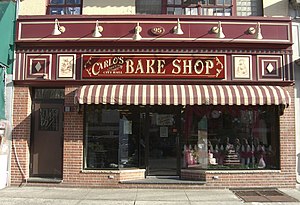
Carlo's Bake Shop
Carlo's Bake Shop
Carlo's Bake Shop, almindeligvis kendt som Carlo's Bakery og også kendt som Carlo's City Hall Bake Shop, er et bageri beliggende på 95 Washington Street i Hoboken, New Jersey, overfor rådhuset. Det drives i øjeblikket af Buddy Valastro Jr. Bageriet har fået offentlig opmærksomhed, da det medvirkede i TLC tv-serien, Cake Boss.